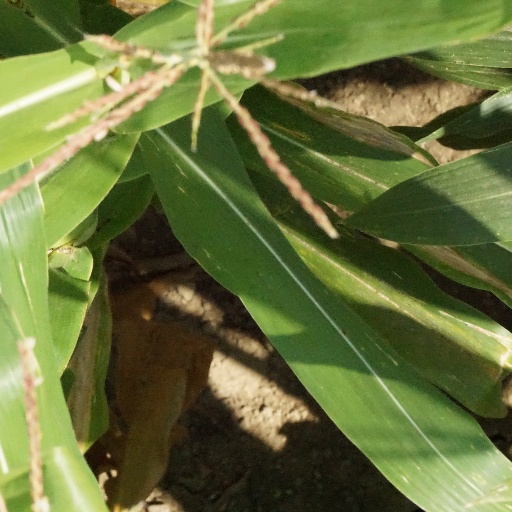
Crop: maize; corn